Eyesburn

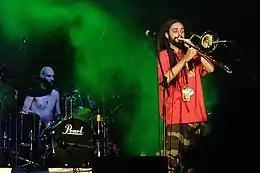
Nemanja Kojić "Kojot" performing with Eyesburn

In 2001, "Fool Control" and the track "Rizlu imaš, ličnu kartu nemaš" appeared on the soundtrack for the film "Munje!" in which the band appeared as a club band. As a result of their growing popularity, they received an invitation for the pre-election tours "IT'S TIME" and "USE IT (your brain)". The band started performing in former Yugoslav republics and became one of the most active bands in Serbia. During 2001, and 2002, Eyesburn performed at the EXIT festival in Novi Sad.